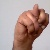
The image shows a hand gesture representing the letter 'N' in Indian Sign Language.